Sir Joseph Pease, 1st Baronet

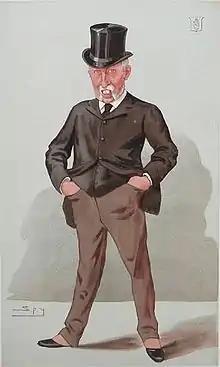
"Peace"Pease as caricatured by Spy (Leslie Ward) in Vanity Fair, October 1887

He was a banker, an owner of coal and ironstone mines in Durham and Yorkshire, and a director of numerous companies, including the family's original woollen mill business Henry Pease & Co., the family bank J & JW Pease, The Owners of the Middlesbrough Estate, the locomotive manufacturers Robert Stephenson and Company, and the North Eastern Railway of which he became chairman.